HHS Glasgow

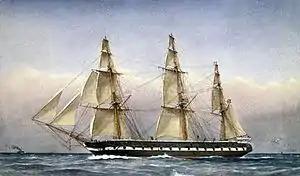
HMS "Glasgow" was the inspiration for her Zanzibari namesake

"Glasgow" was built in 1878 as a replacement for Sultan Bargash's fleet which had been lost in a hurricane in 1872. "Glasgow" was based upon the British Royal Navy screw frigate which had impressed the Sultan during a visit to Zanzibar in 1873. Bargash consulted with Sir William Mackinnon, the founder of the British-India Steam Navigation Company, who recommended the firm of William Denny and Brothers as shipbuilders. On 17 April 1877 Denny wrote to Bargash's agents promising to build "a vessel in every way a handsome and substantial piece of work" and on 14 May 1877 the ship was laid down as "Hull 200".